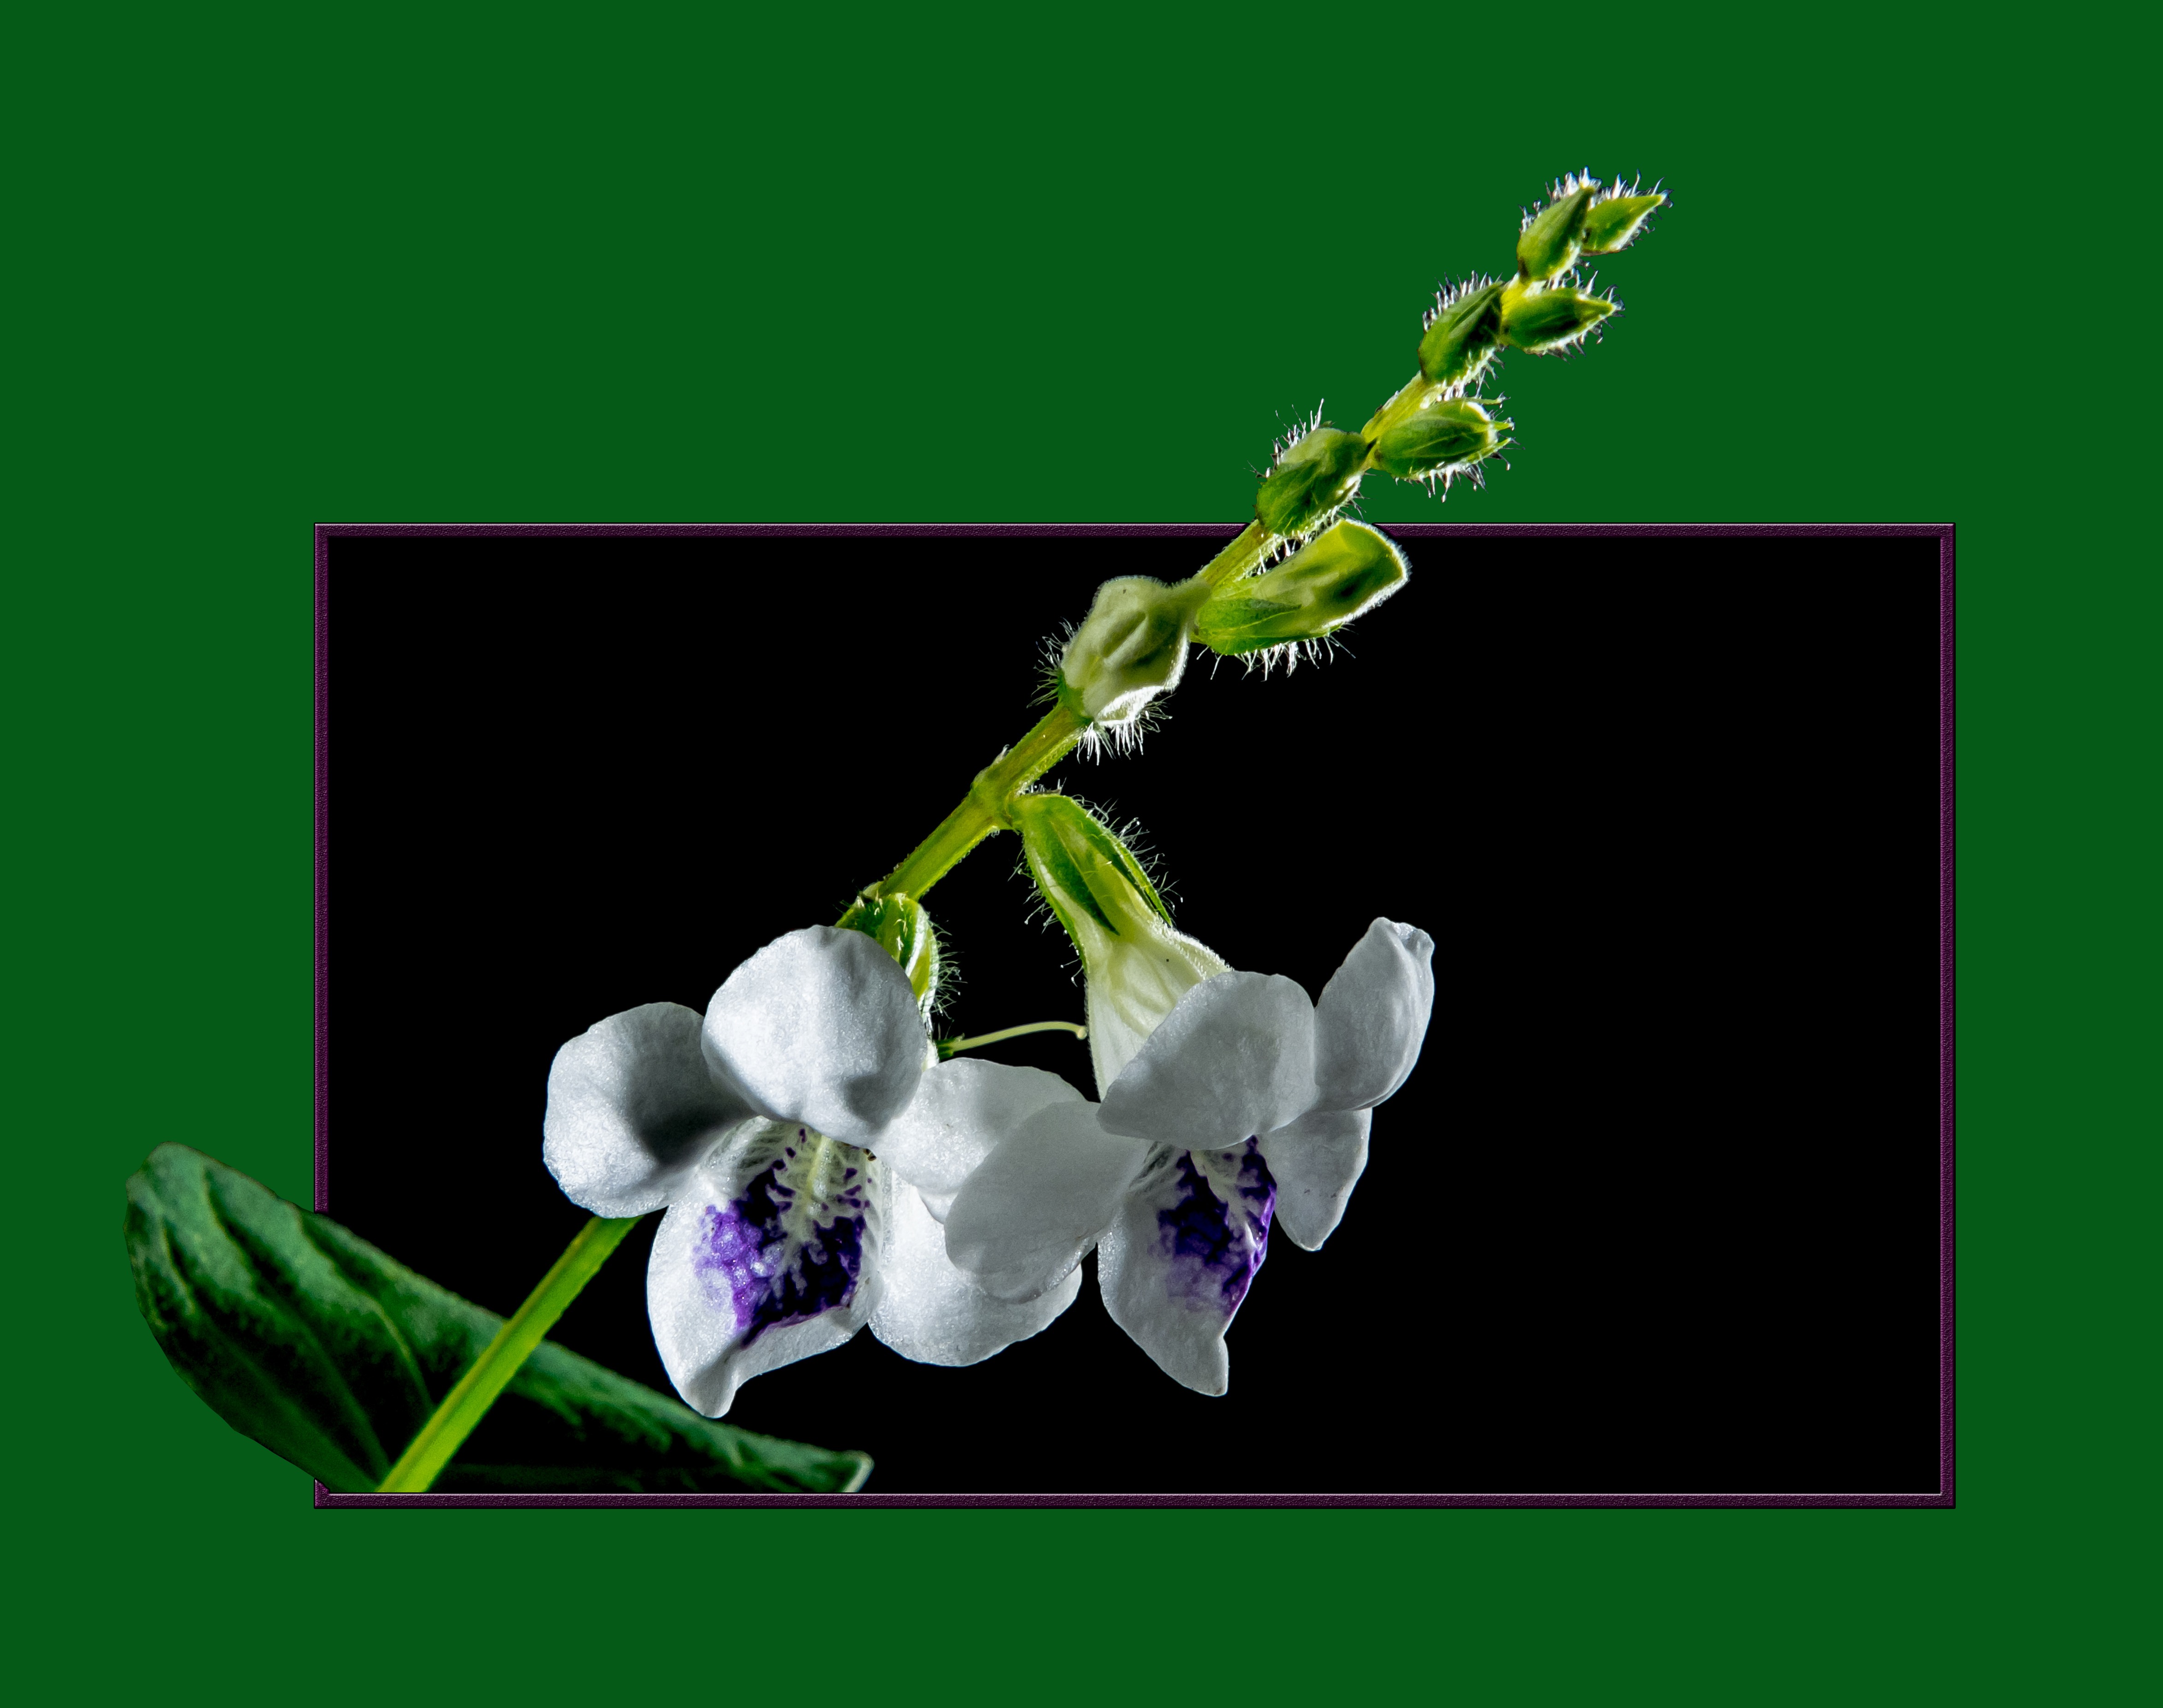
branch, blossom, plant, leaf, flower, bloom, green, frame, flora, flowering plant, wild orchid, plant stem, land plant